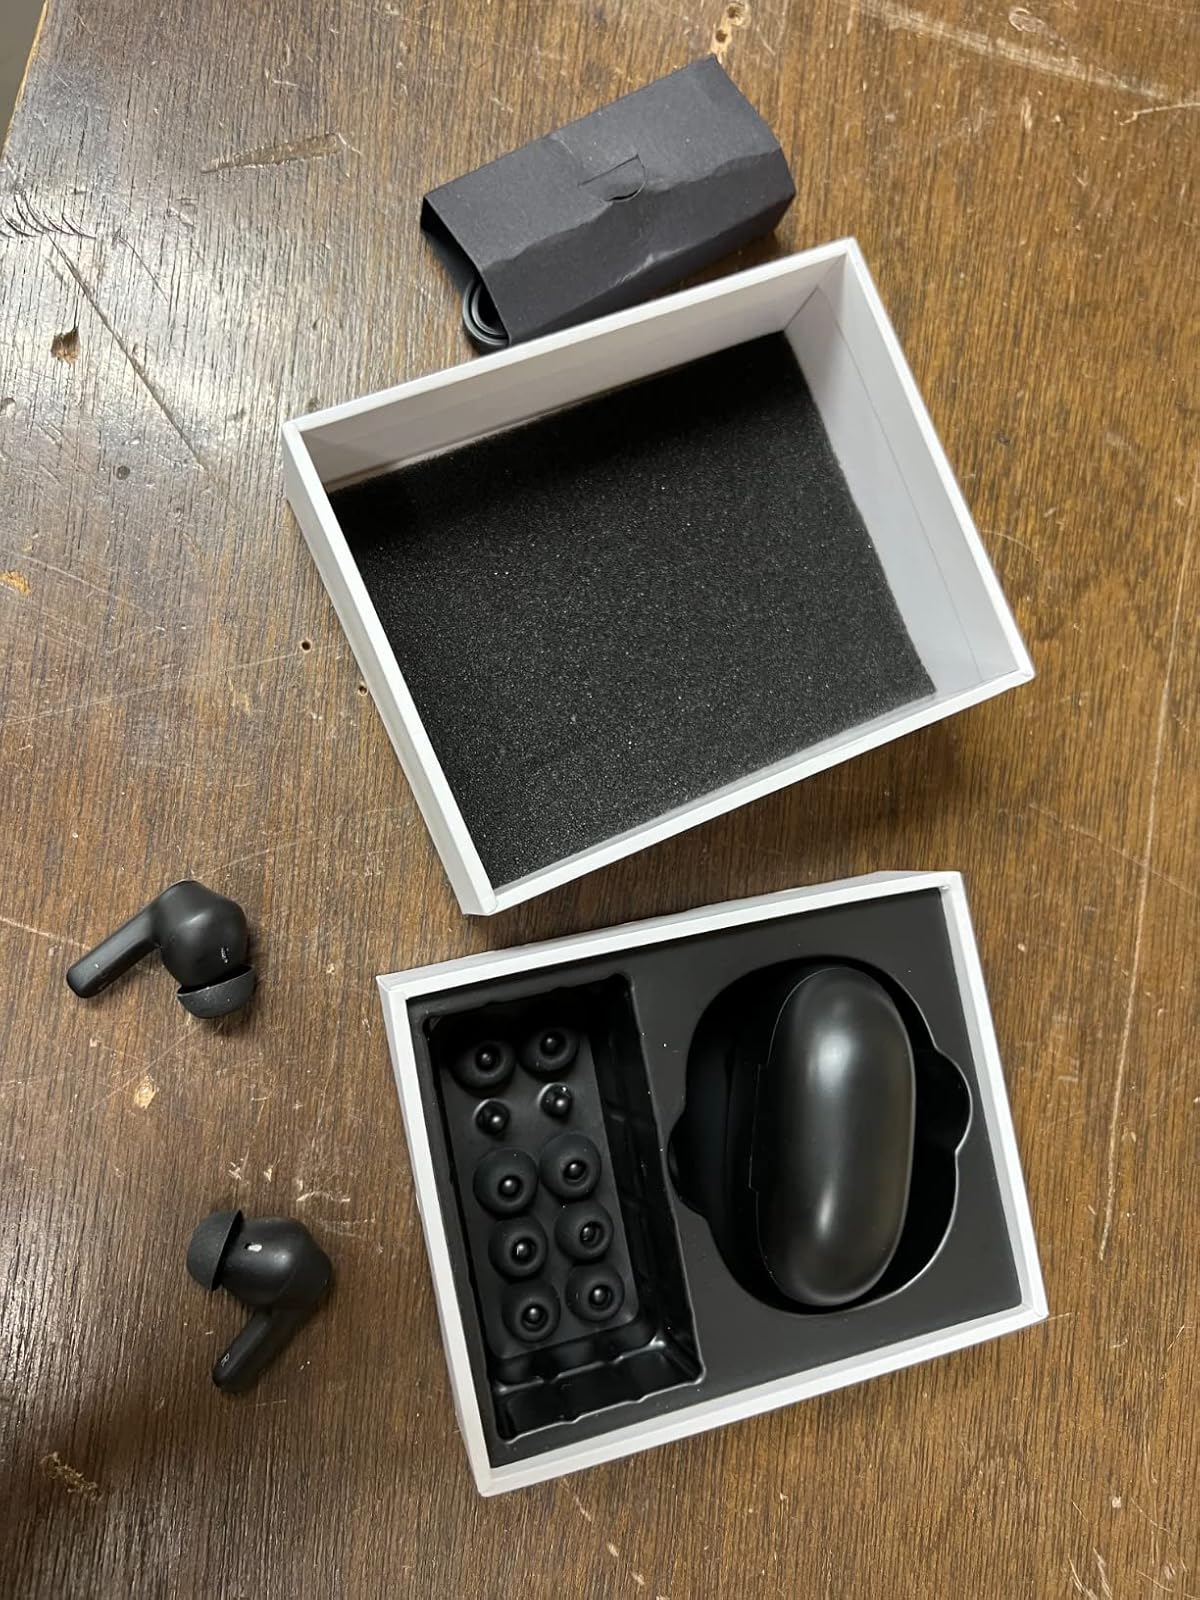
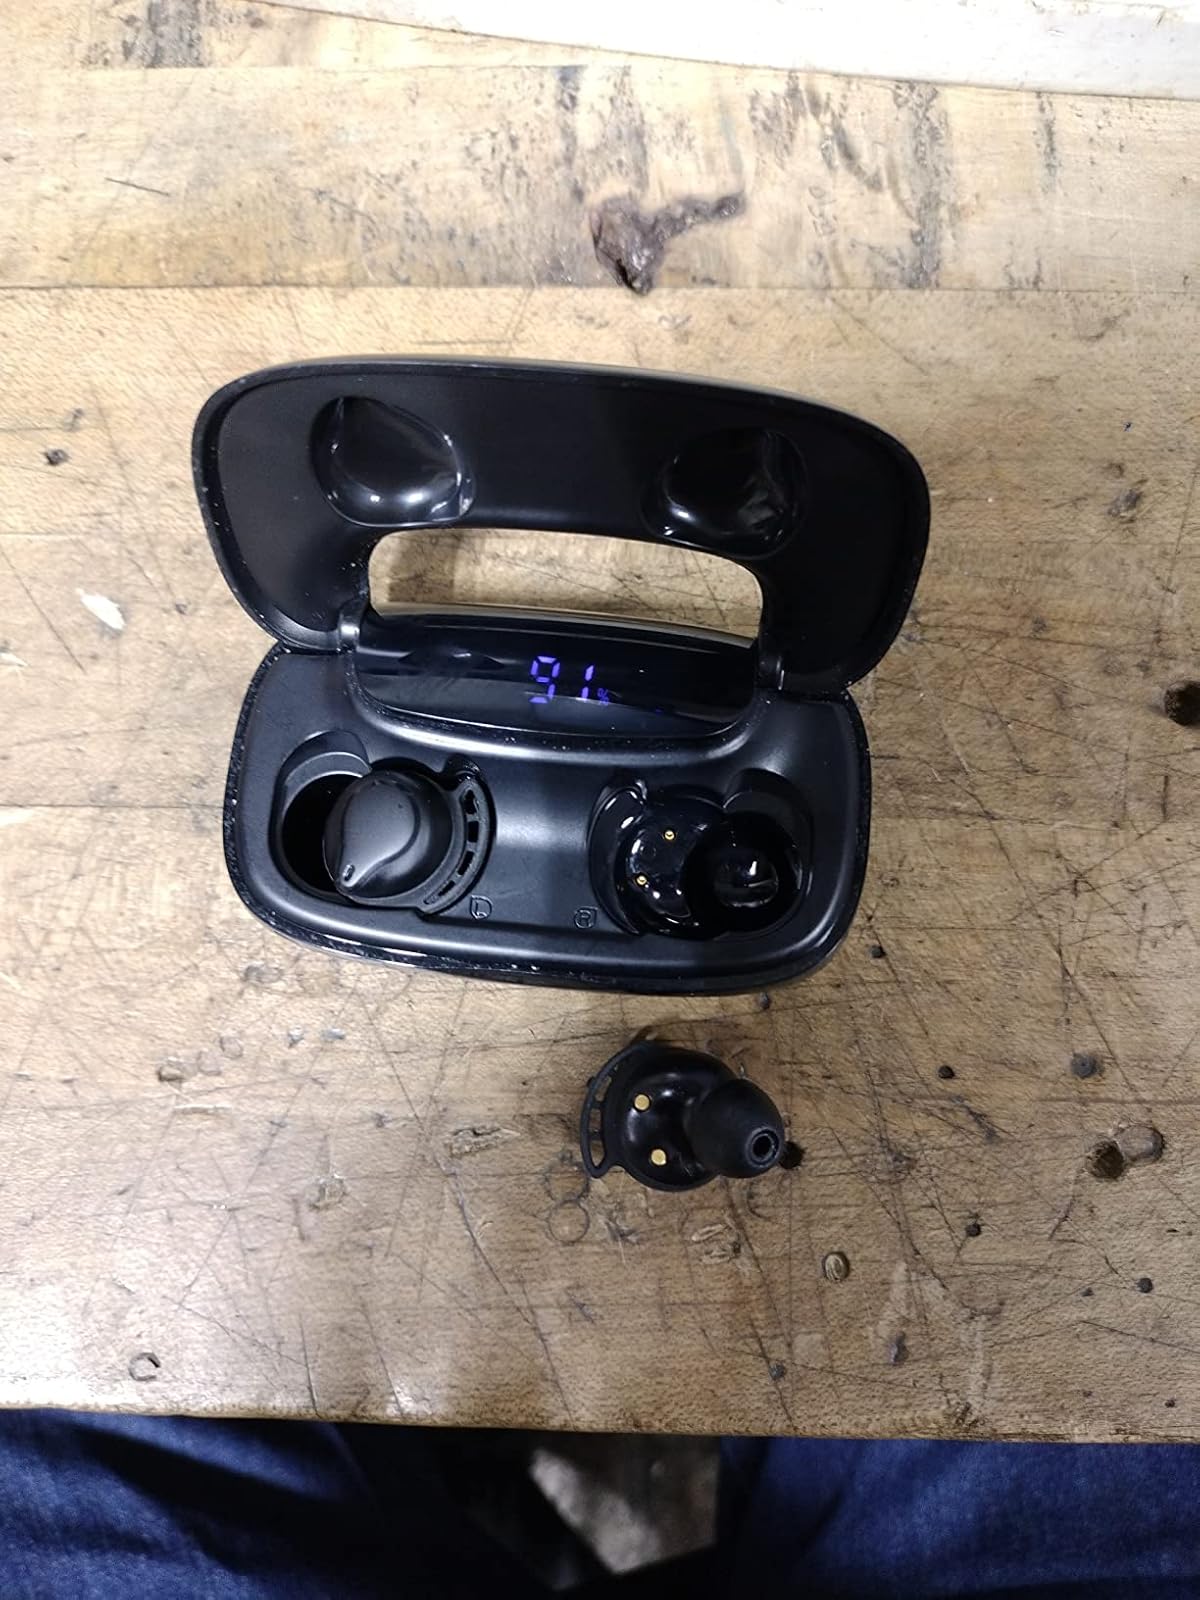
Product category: earbuds
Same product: no